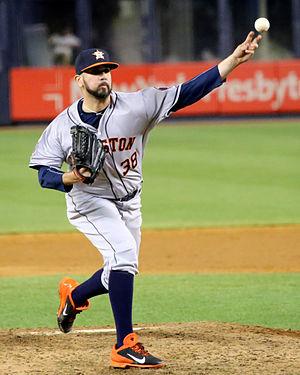
Óliver Pérez Martinez est un lanceur gaucher des Nationals de Washington de la Ligue majeure de baseball. Lanceur partant en début de carrière, Pérez est aujourd'hui lanceur de relève.